Olympus Zuiko Digital 17.5-45mm f/3.5-5.6

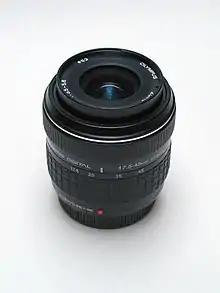

The Olympus Zuiko Digital 17.5-45mm F3.5-5.6 is an interchangeable camera lens announced by Olympus Corporation on September 26, 2005.